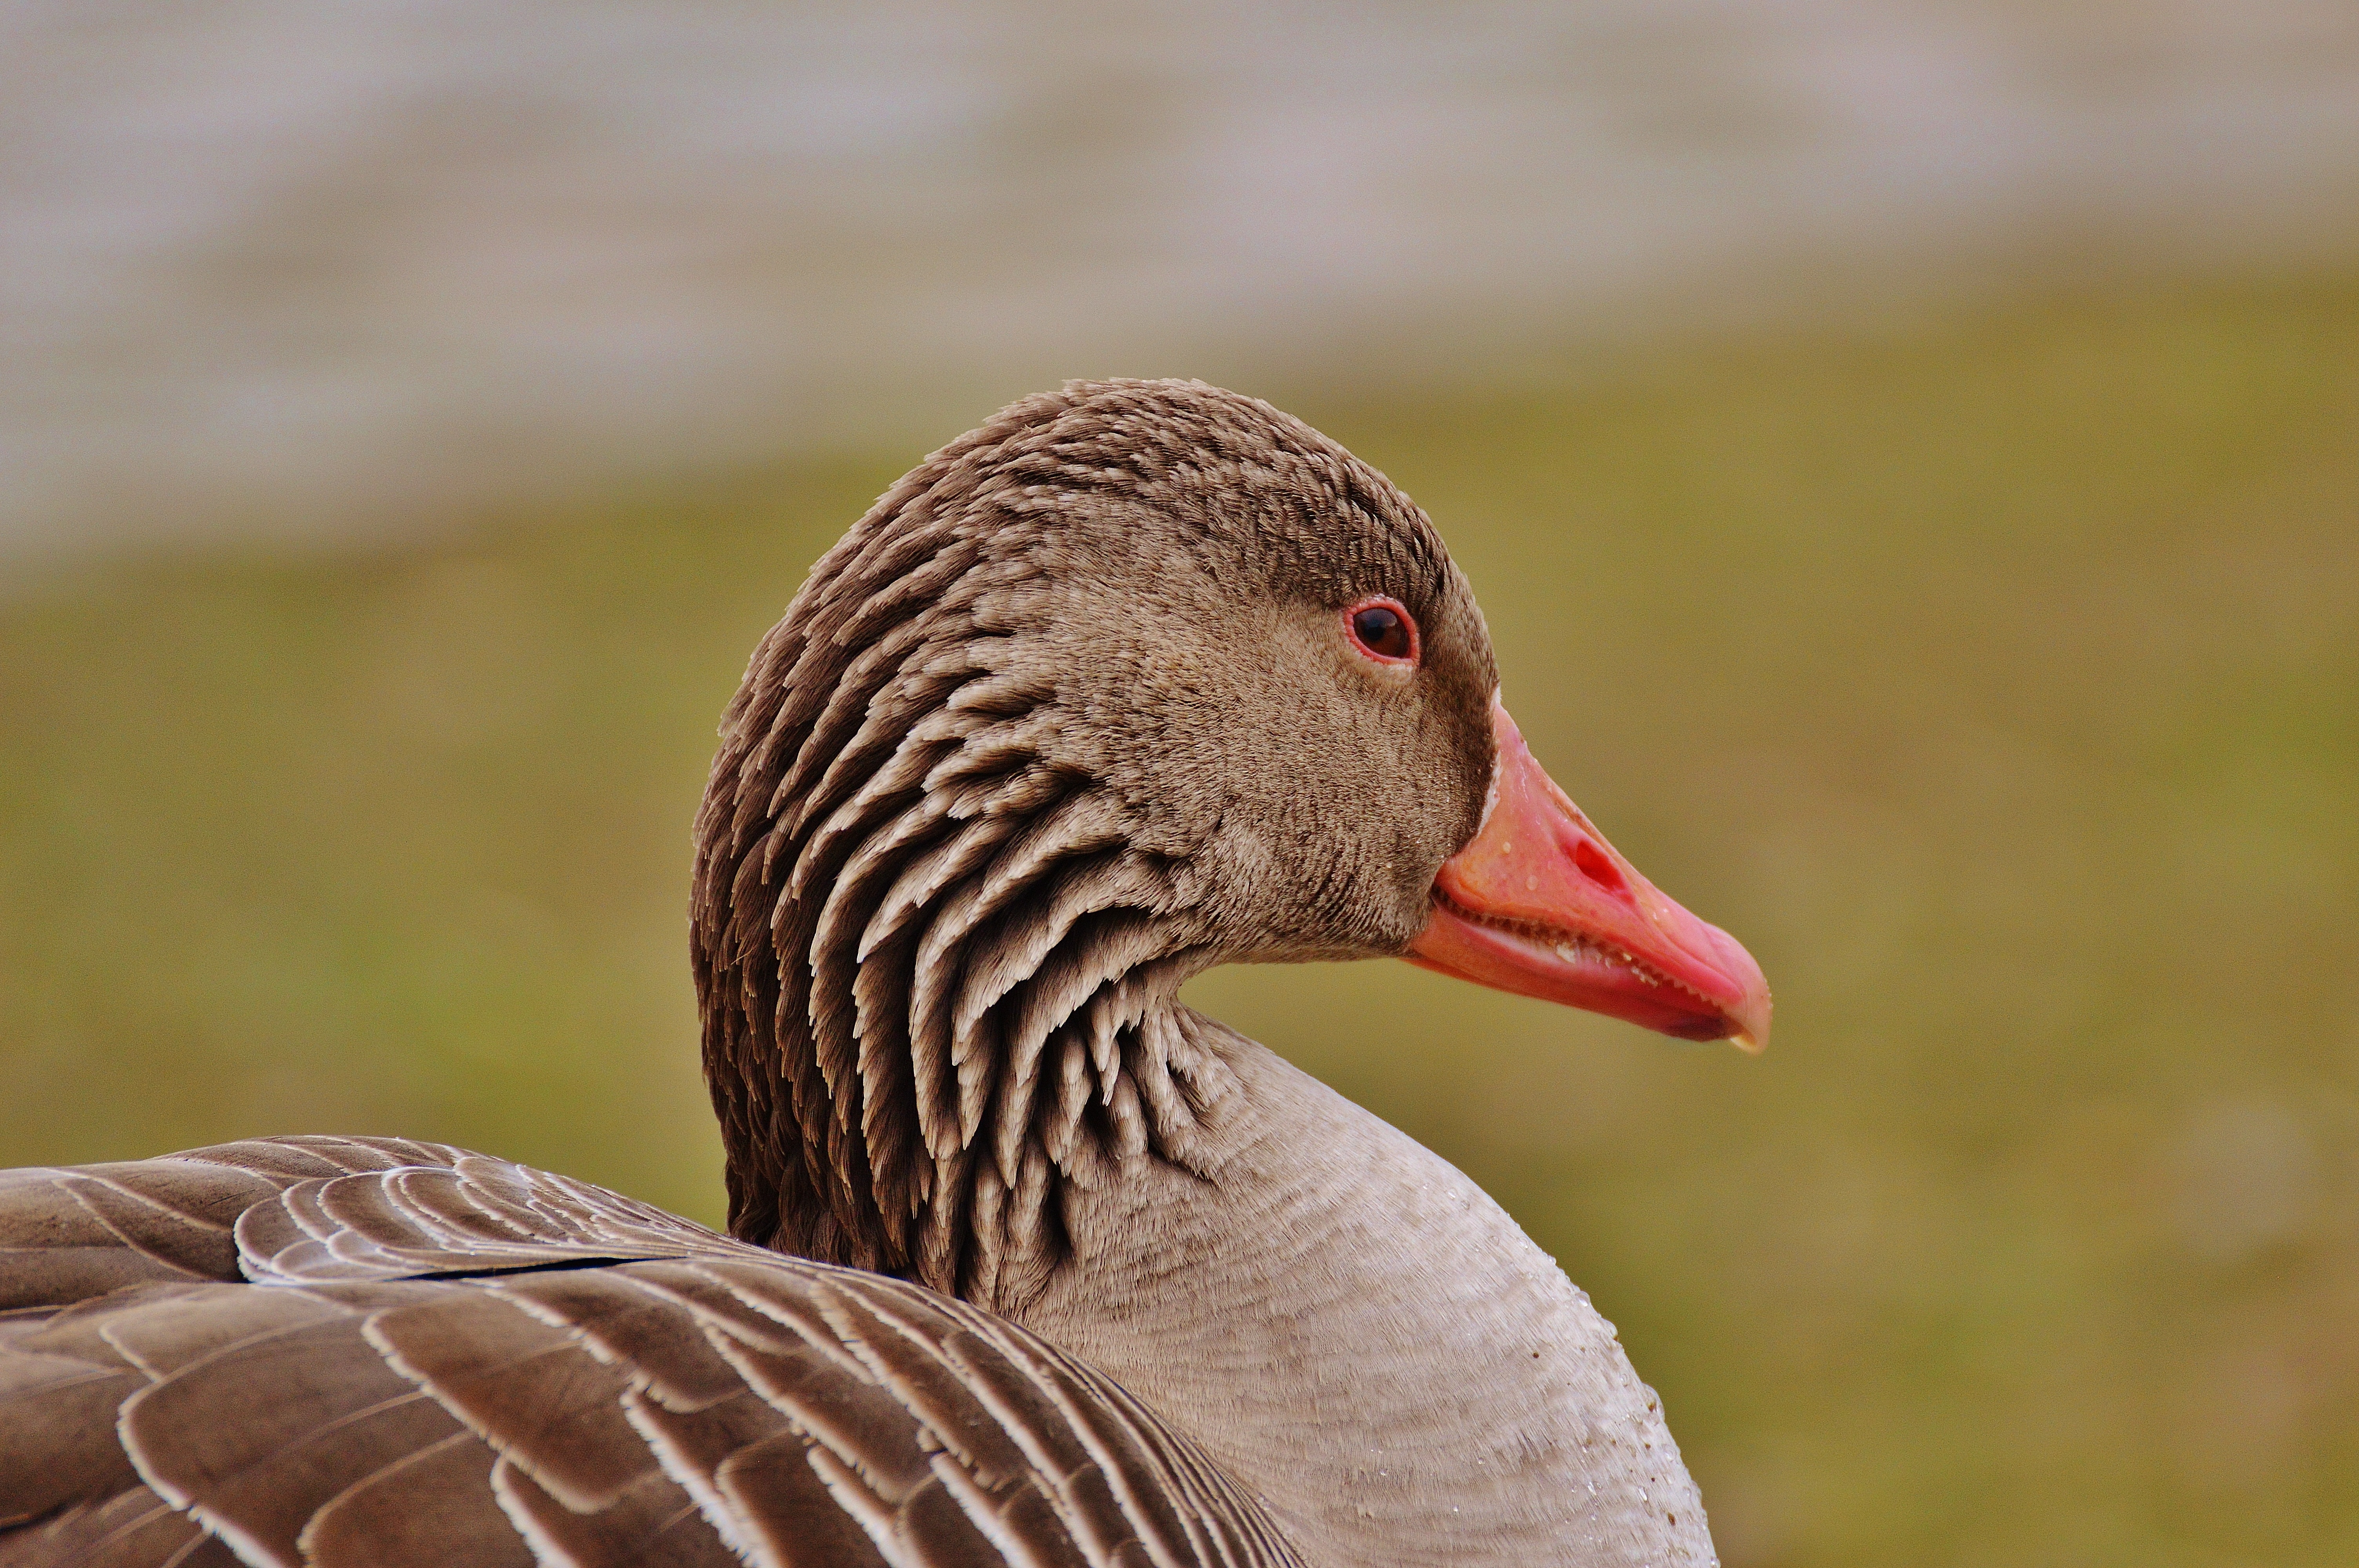
nature, bird, wing, meadow, lake, animal, pond, wildlife, beak, feather, fowl, fauna, plumage, poultry, close up, duck, head, goose, vertebrate, bill, waterfowl, water bird, mallard, ducks geese and swans